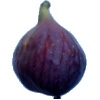
Label: fig